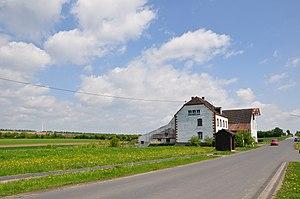
Rue Hommerdingen, Hommerdingen, Eifel, Rhénanie-Palatinat, Allemagne
Hommerdingen est une municipalité allemande située dans le land de Rhénanie-Palatinat et l'arrondissement d'Eifel-Bitburg-Prüm.